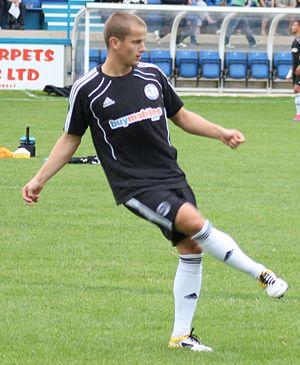
Tomasz Cywka, né le 27 juin 1988 à Gliwice, est un footballeur professionnel polonais. Il occupe le poste de milieu de terrain à Wisła Cracovie.